Dead Elvis (book)

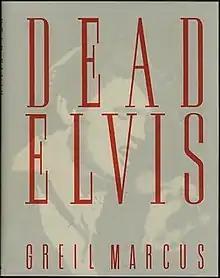
First edition

Dead Elvis: A Chronicle of a Cultural Obsession (1991) is a non-fiction book by American rock-music critic Greil Marcus in which he examines the influence of Elvis Presley on United States culture in the latter half of the 1970s.